Feodosiy Tetianych

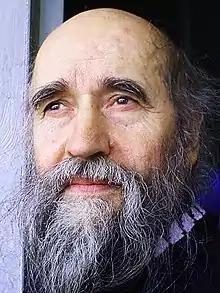
Feodosiy Tetianych 2005

Feodosiy Konstantinovich Tetianych (17 February 194218 February 2007) was a Ukrainian artist and philosopher of the Soviet and post-Soviet era. His art works became part of many private collections during his lifetime, including, for example, that of the American collector Norton Dodge. Examples of his works are included in the National Art Museum of Ukraine and private collections. Some regard Tetianych as one of the saints of Kyiv, Holy Rus. His interests as a philosopher included art, history, and development of civilization, ecology, globalization of Ukraine, and the philosophy of Infinity. Concepts evolved or derived from his art, philosophy, and worldview include frypulism and cyberfrypulism; his philosophy, art, and heritage, encompassed as "Frypulia" and "Frypulialand" or "Frypuliastan."